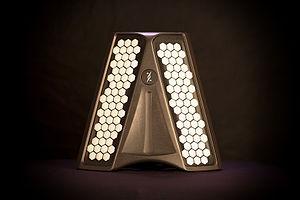
Le du-touch
Le principe Dualo est une façon de répartir les notes de musique alternativement sur un double-clavier, c'est-à-dire selon deux suites de tierces en quinconce. La version chromatique du Dualo permet de représenter les accords par des formes simples.